Payana (film)

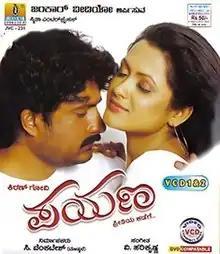
Official poster

Payana is a 2008 Indian Kannada-language romantic drama film directed by Kiran Govi and starring Ravishankar Gowda and Ramanithu Chaudhary.